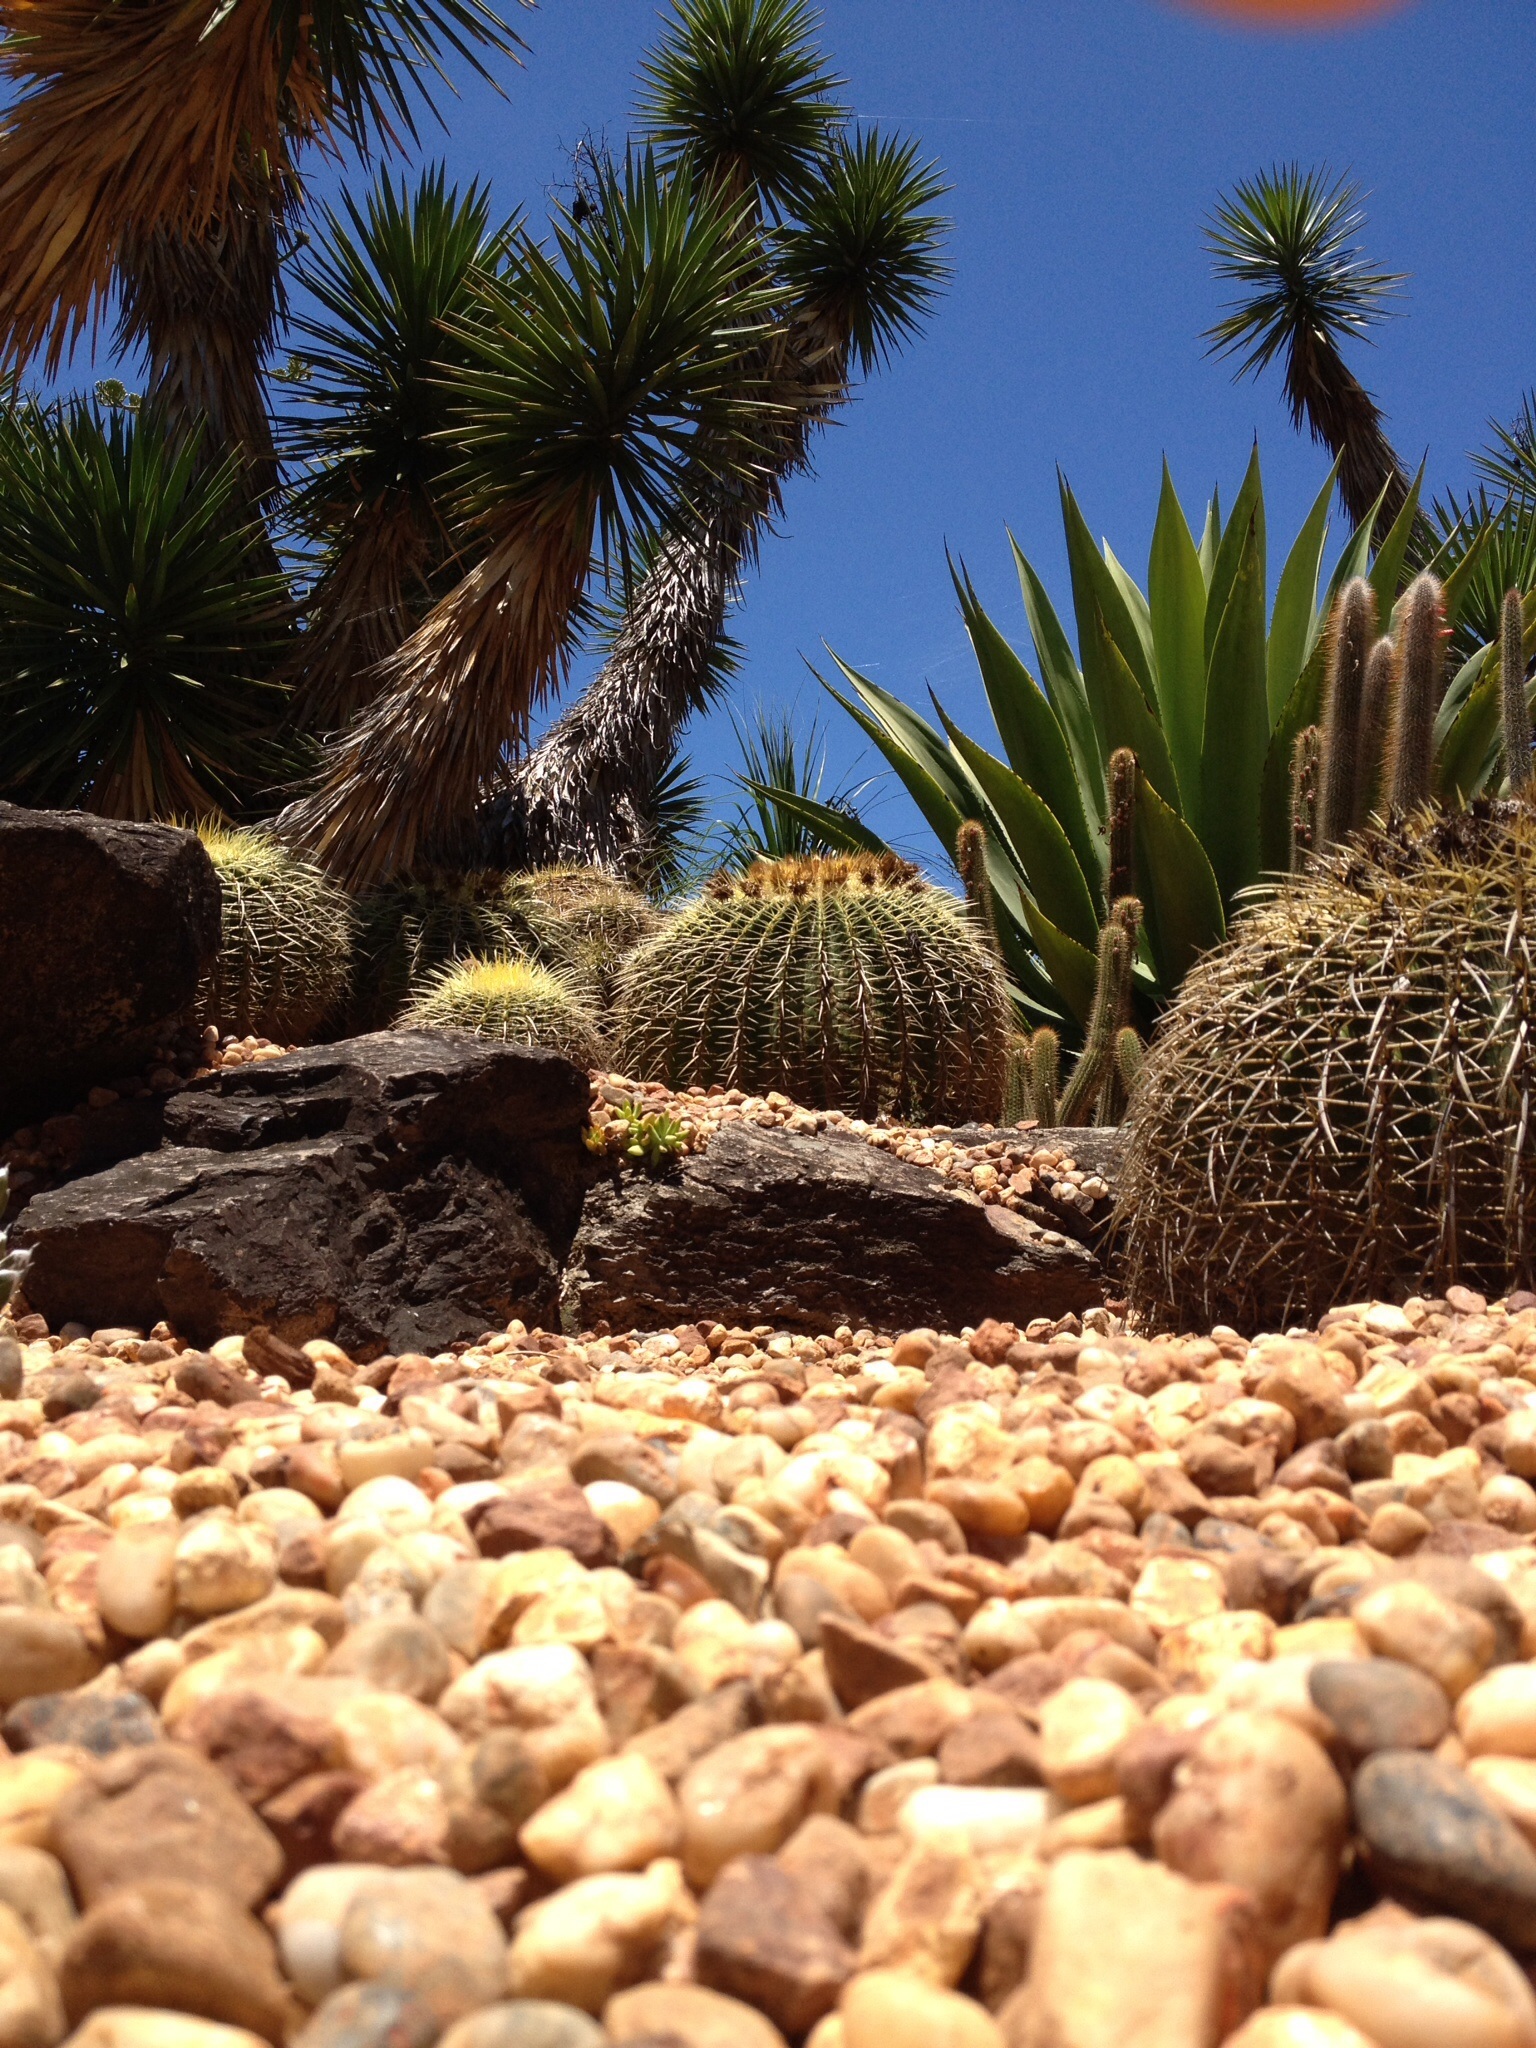
tree, grass, sand, plant, desert, travel, dry, environment, food, produce, soil, botany, yellow, cracked, concept, drought, flowering plant, date palm, grass family, land plant, arecales, palm family